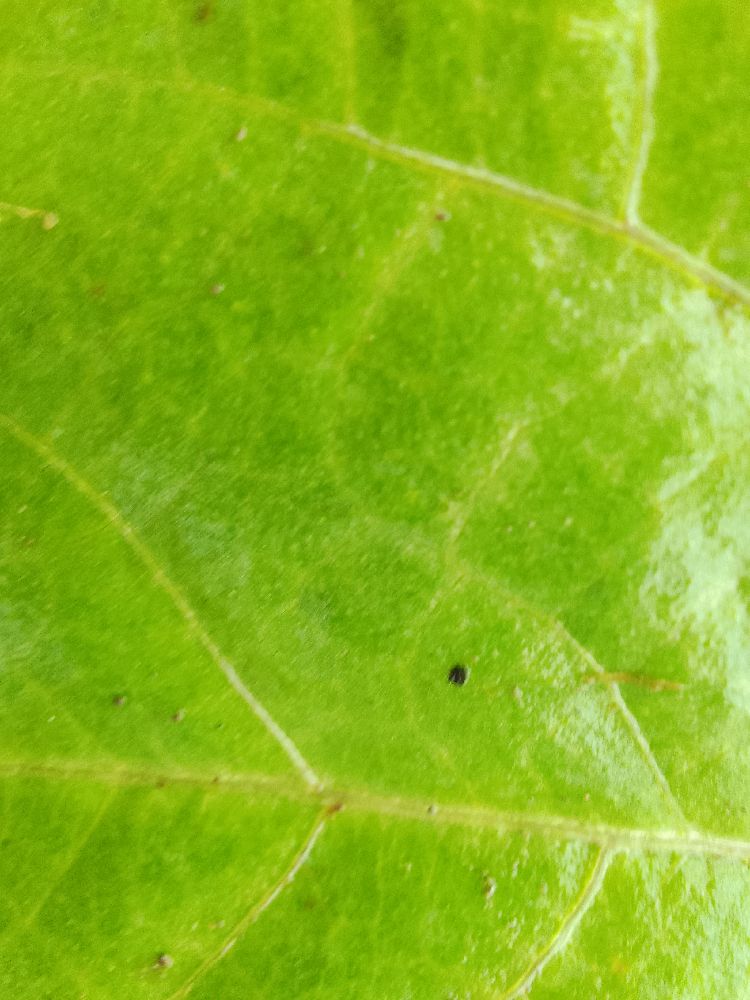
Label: healthy